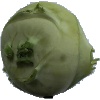
Label: kohlrabi